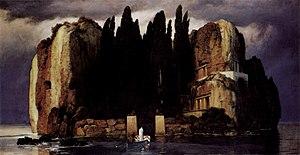
Les Études-Tableaux forment un cycle de 17 morceaux pour piano seul composés par Sergueï Rachmaninov regroupés en deux opus. Ces pièces pour piano sont d'excellents exercices pour travailler la technique mais font aussi appel à une intense musicalité. Avant de composer ces pièces, Rachmaninov avait d'abord pensé à les nommer Préludes-Tableaux, ce qui explique en partie pourquoi le premier cahier op. 33 ressemble plus aux préludes op. 32 qu'au second cahier d'études-tableaux. Ce second cahier op. 39 marque d'ailleurs l'apogée de la musique de Rachmaninov. Les pièces sont de véritables tableaux pouvant évoquer des scènes, des histoires... Contrairement à Debussy qui donnait un titre à ses études et ses préludes, Rachmaninov n'a jamais été précis sur ce qui a inspiré chaque pièce, et a préféré laisser ses auditeurs et interprètes laisser libre cours à leur imagination, ce qui oblige en quelque sorte de « peindre soi-même ce que chaque pièce nous suggère le plus ».
L'Île des morts est un poème symphonique du compositeur russe Sergueï Rachmaninov, composé en 1909 et créé le 1ᵉʳ mai 1909 à Moscou.
Le Cycle de Francis Sandow est un cycle de science-fiction écrit par l'auteur américain Roger Zelazny, comprenant deux romans, L'Île des morts et Le Sérum de la déesse bleue
L’Île des Morts est une série de cinq tableaux peinte entre 1880 et 1886 par Arnold Böcklin.